List of Björk live performances

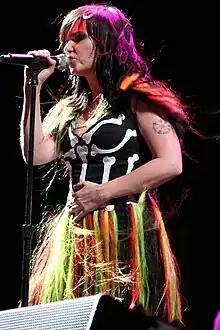
Björk performing at Coachella Festival in Indio, California in 2007, as part of the Volta tour. In 2002, she became the festival's first female headliner.

Icelandic singer-songwriter Björk has embarked on eleven concert tours and has performed at various broadcast shows and live events. After leaving her band, The Sugarcubes, Björk promoted her first album "Debut" (1993) through performances at various shows and award ceremonies. While starting her Debut tour, Björk served as an opening act for U2 during their Zoo TV Tour stop at the Wembley Stadium in London. Björk performed a cover of The Rolling Stones' "(I Can't Get No) Satisfaction" with PJ Harvey at the 1994 Brit Awards. She also performed her single "Big Time Sensuality" at the inaugural MTV Europe Music Awards in Munich, while accompanied by Fluke. After the end of the tour, Björk curated her own "MTV Unplugged" special. Björk premiered her single "Army of Me" with a performance alongside Skunk Anansie at "Top of the Pops". To promote its parent album, "Post" (1995), Björk started the eponymous concert tour, which saw her performing in different festivals and arenas throughout the globe.